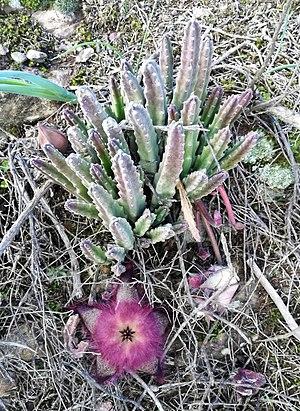
Stapelia hirsuta, nom commun Fleur étoiles de mer ou de Plante charogne, est une espèce de plantes à fleurs appartenant à la famille des Apocynaceae.